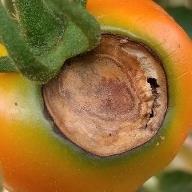
Crop: Tomato
Condition: blossom-end-rot-d